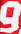
Number: 9